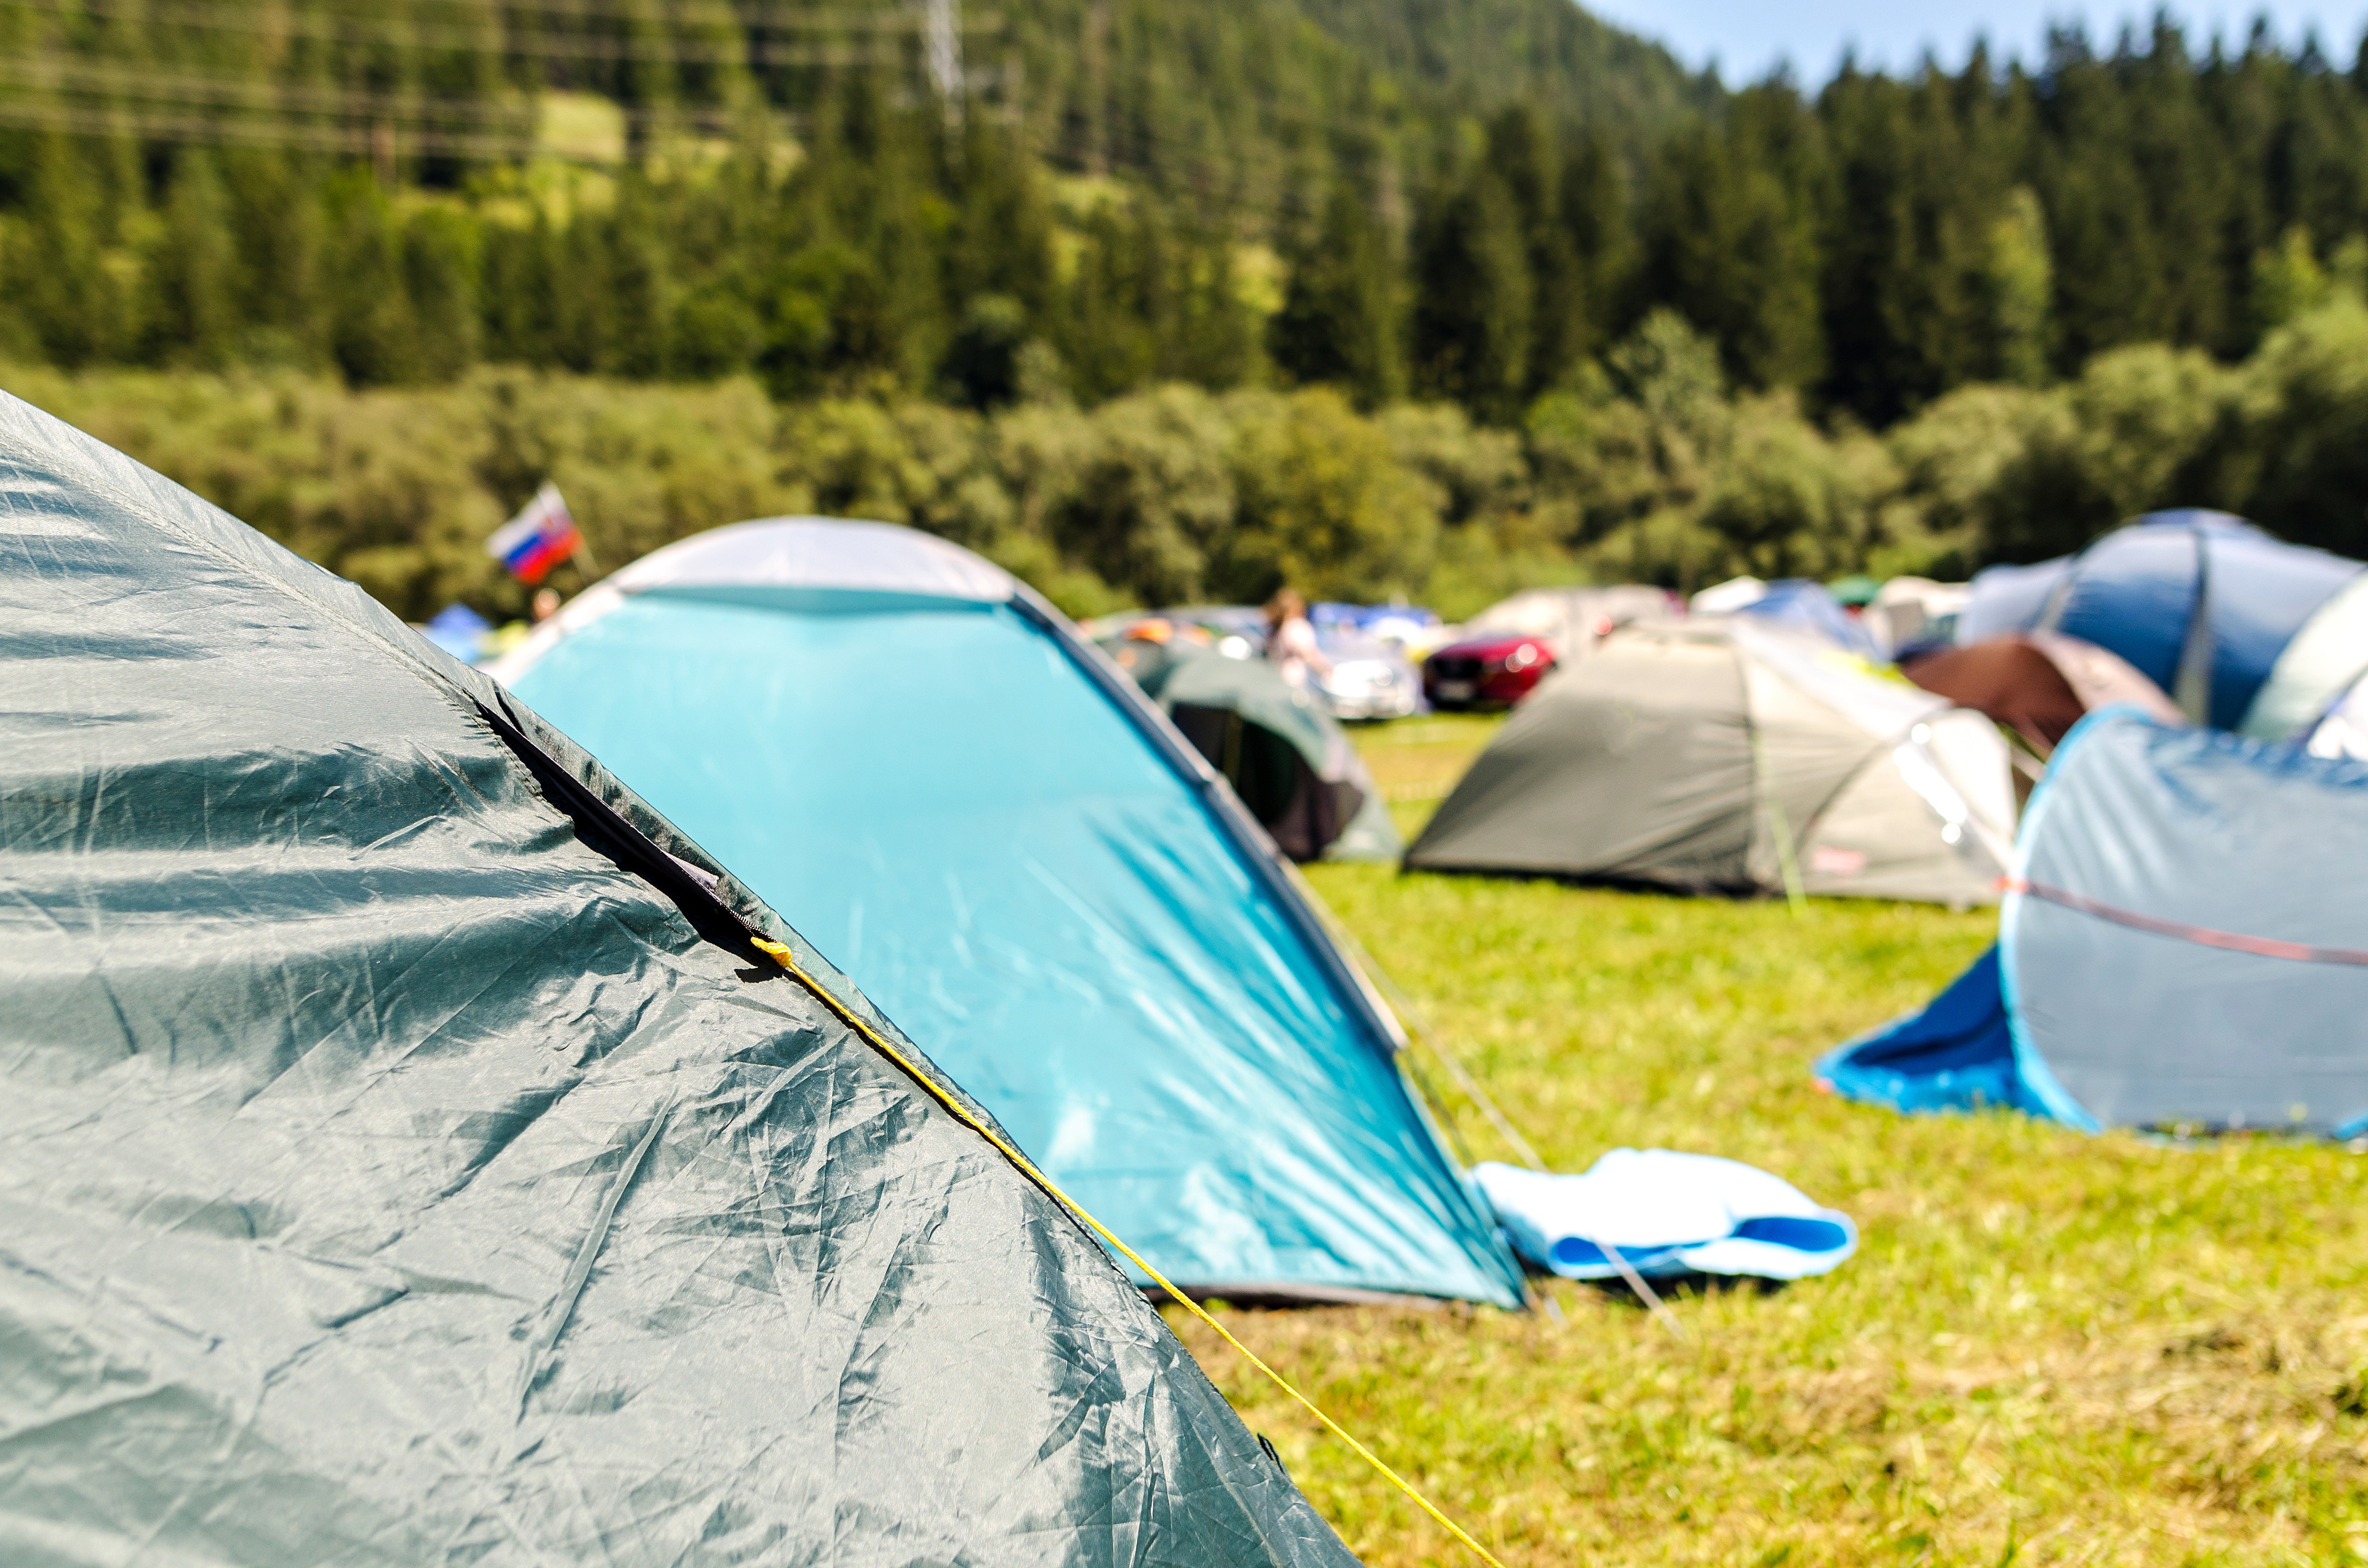
camping, tent, recreation, leisure, tarpaulin, vacation, camp